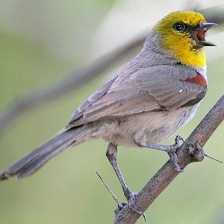
Species: VERDIN
Scientific name: AURIPARUS FLAVICEPS